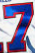
Number: 7